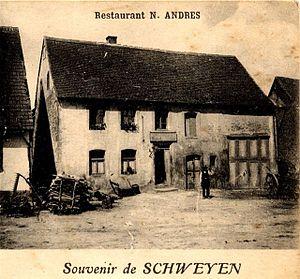
Schweyen est une commune française située dans le département de la Moselle, en Lorraine, dans la région administrative Grand Est. Le village fait partie du pays de Bitche, du parc naturel régional des Vosges du Nord et du bassin de vie de la Moselle-Est.